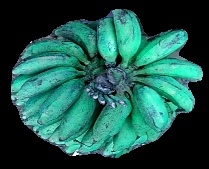
Variety: rasbale
Grade: grade3